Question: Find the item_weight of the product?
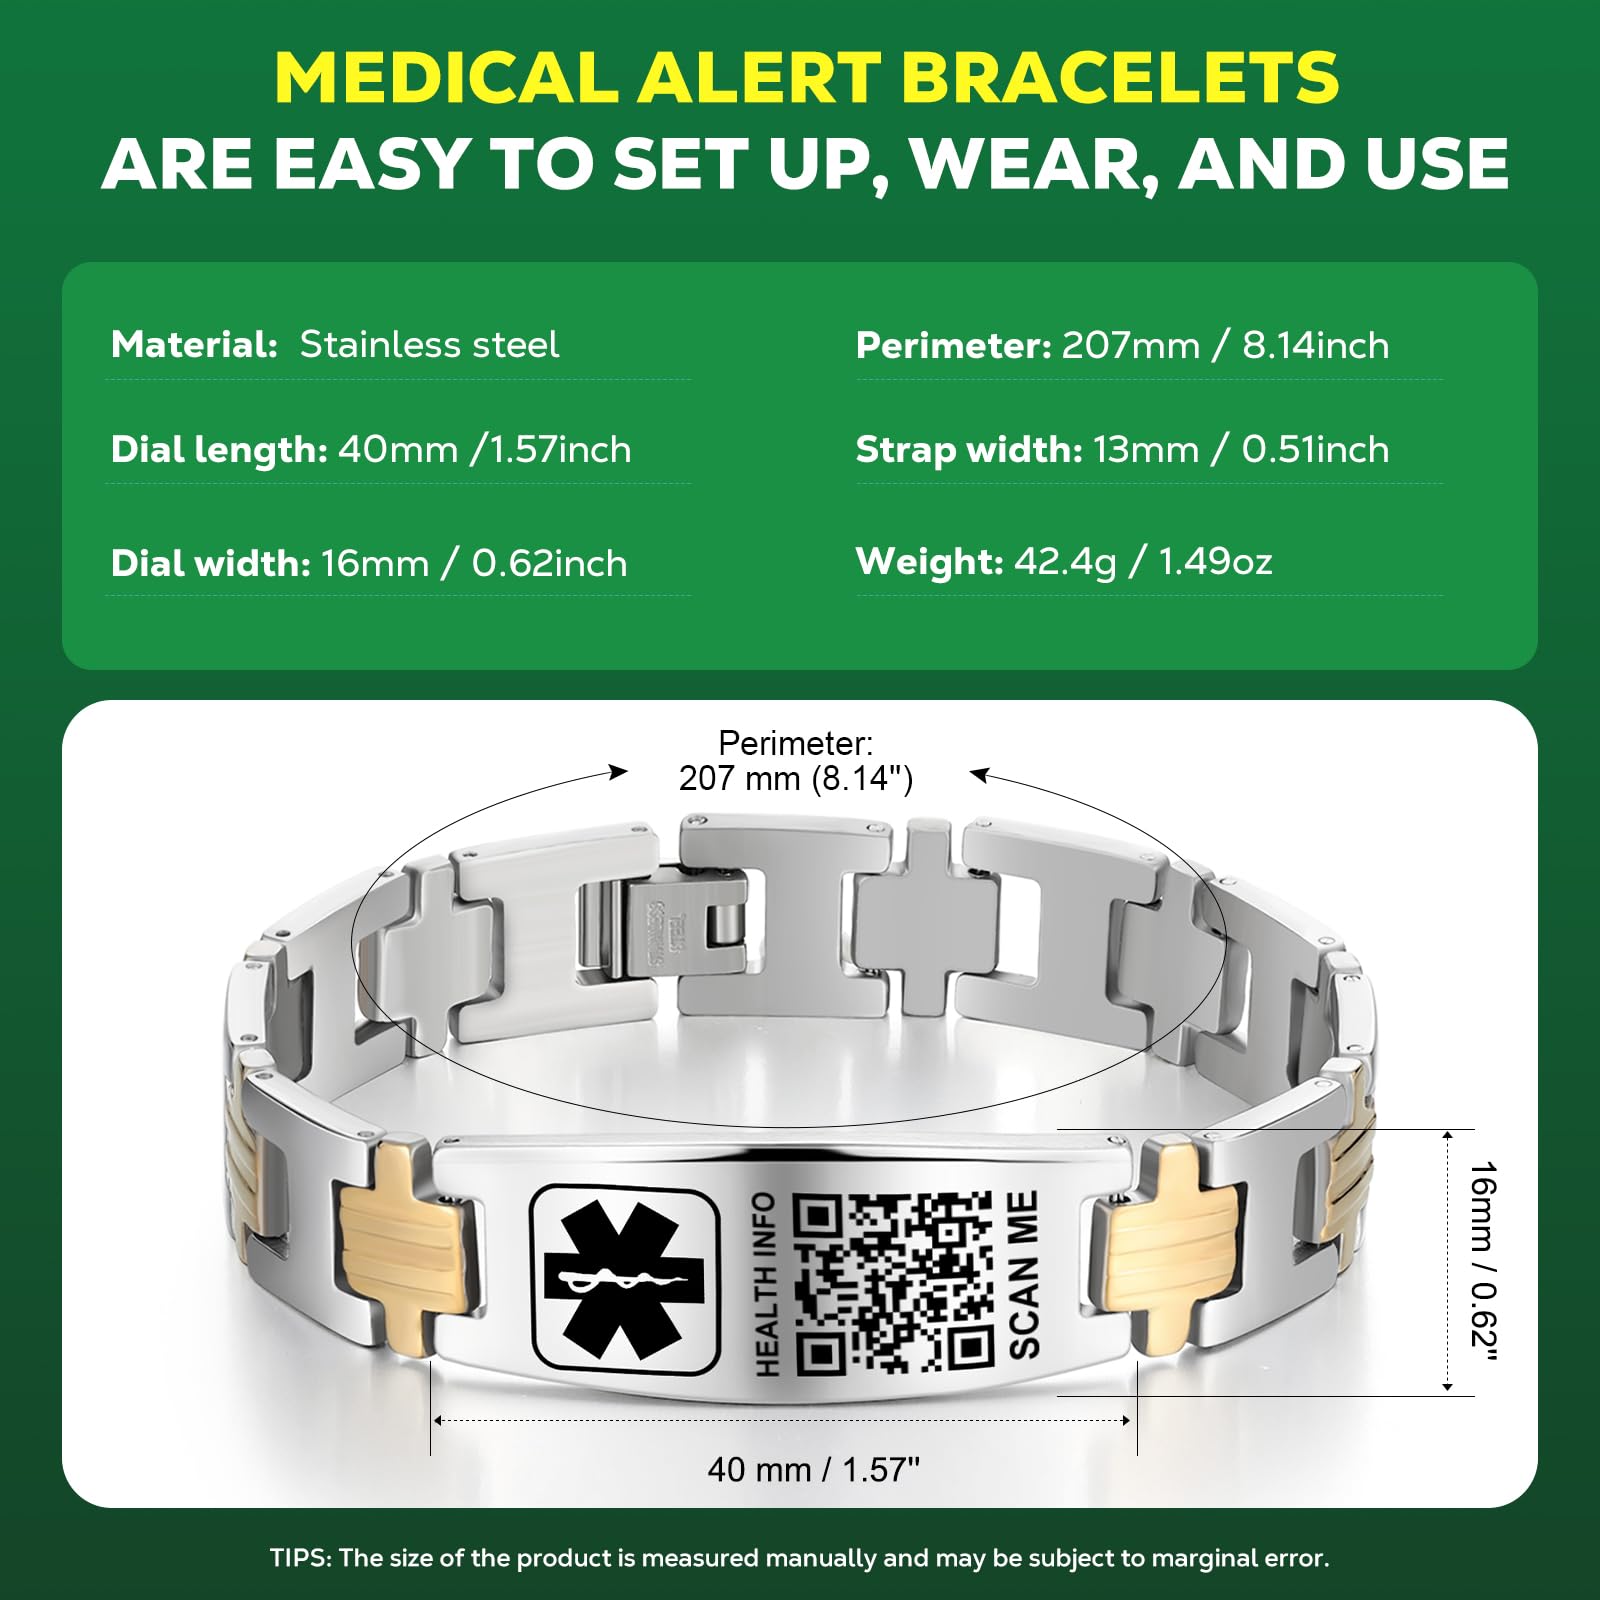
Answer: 42.4 gram